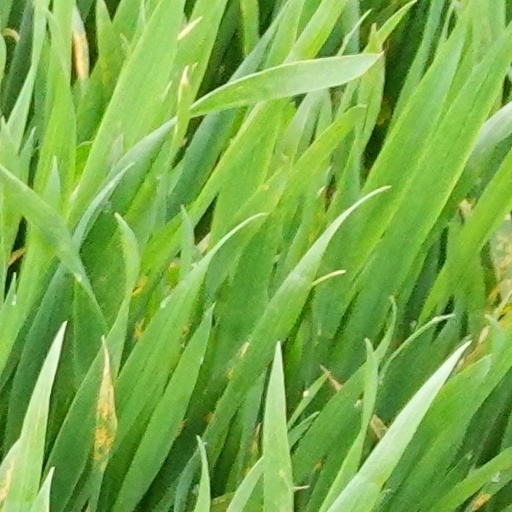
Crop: wheat